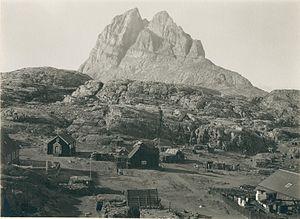
Uummannaq est une ville du Groenland, située dans la municipalité d'Avannaata. Sa population est de 1 364 habitants en 2019.